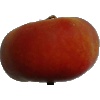
Label: Nectarine Flat 1